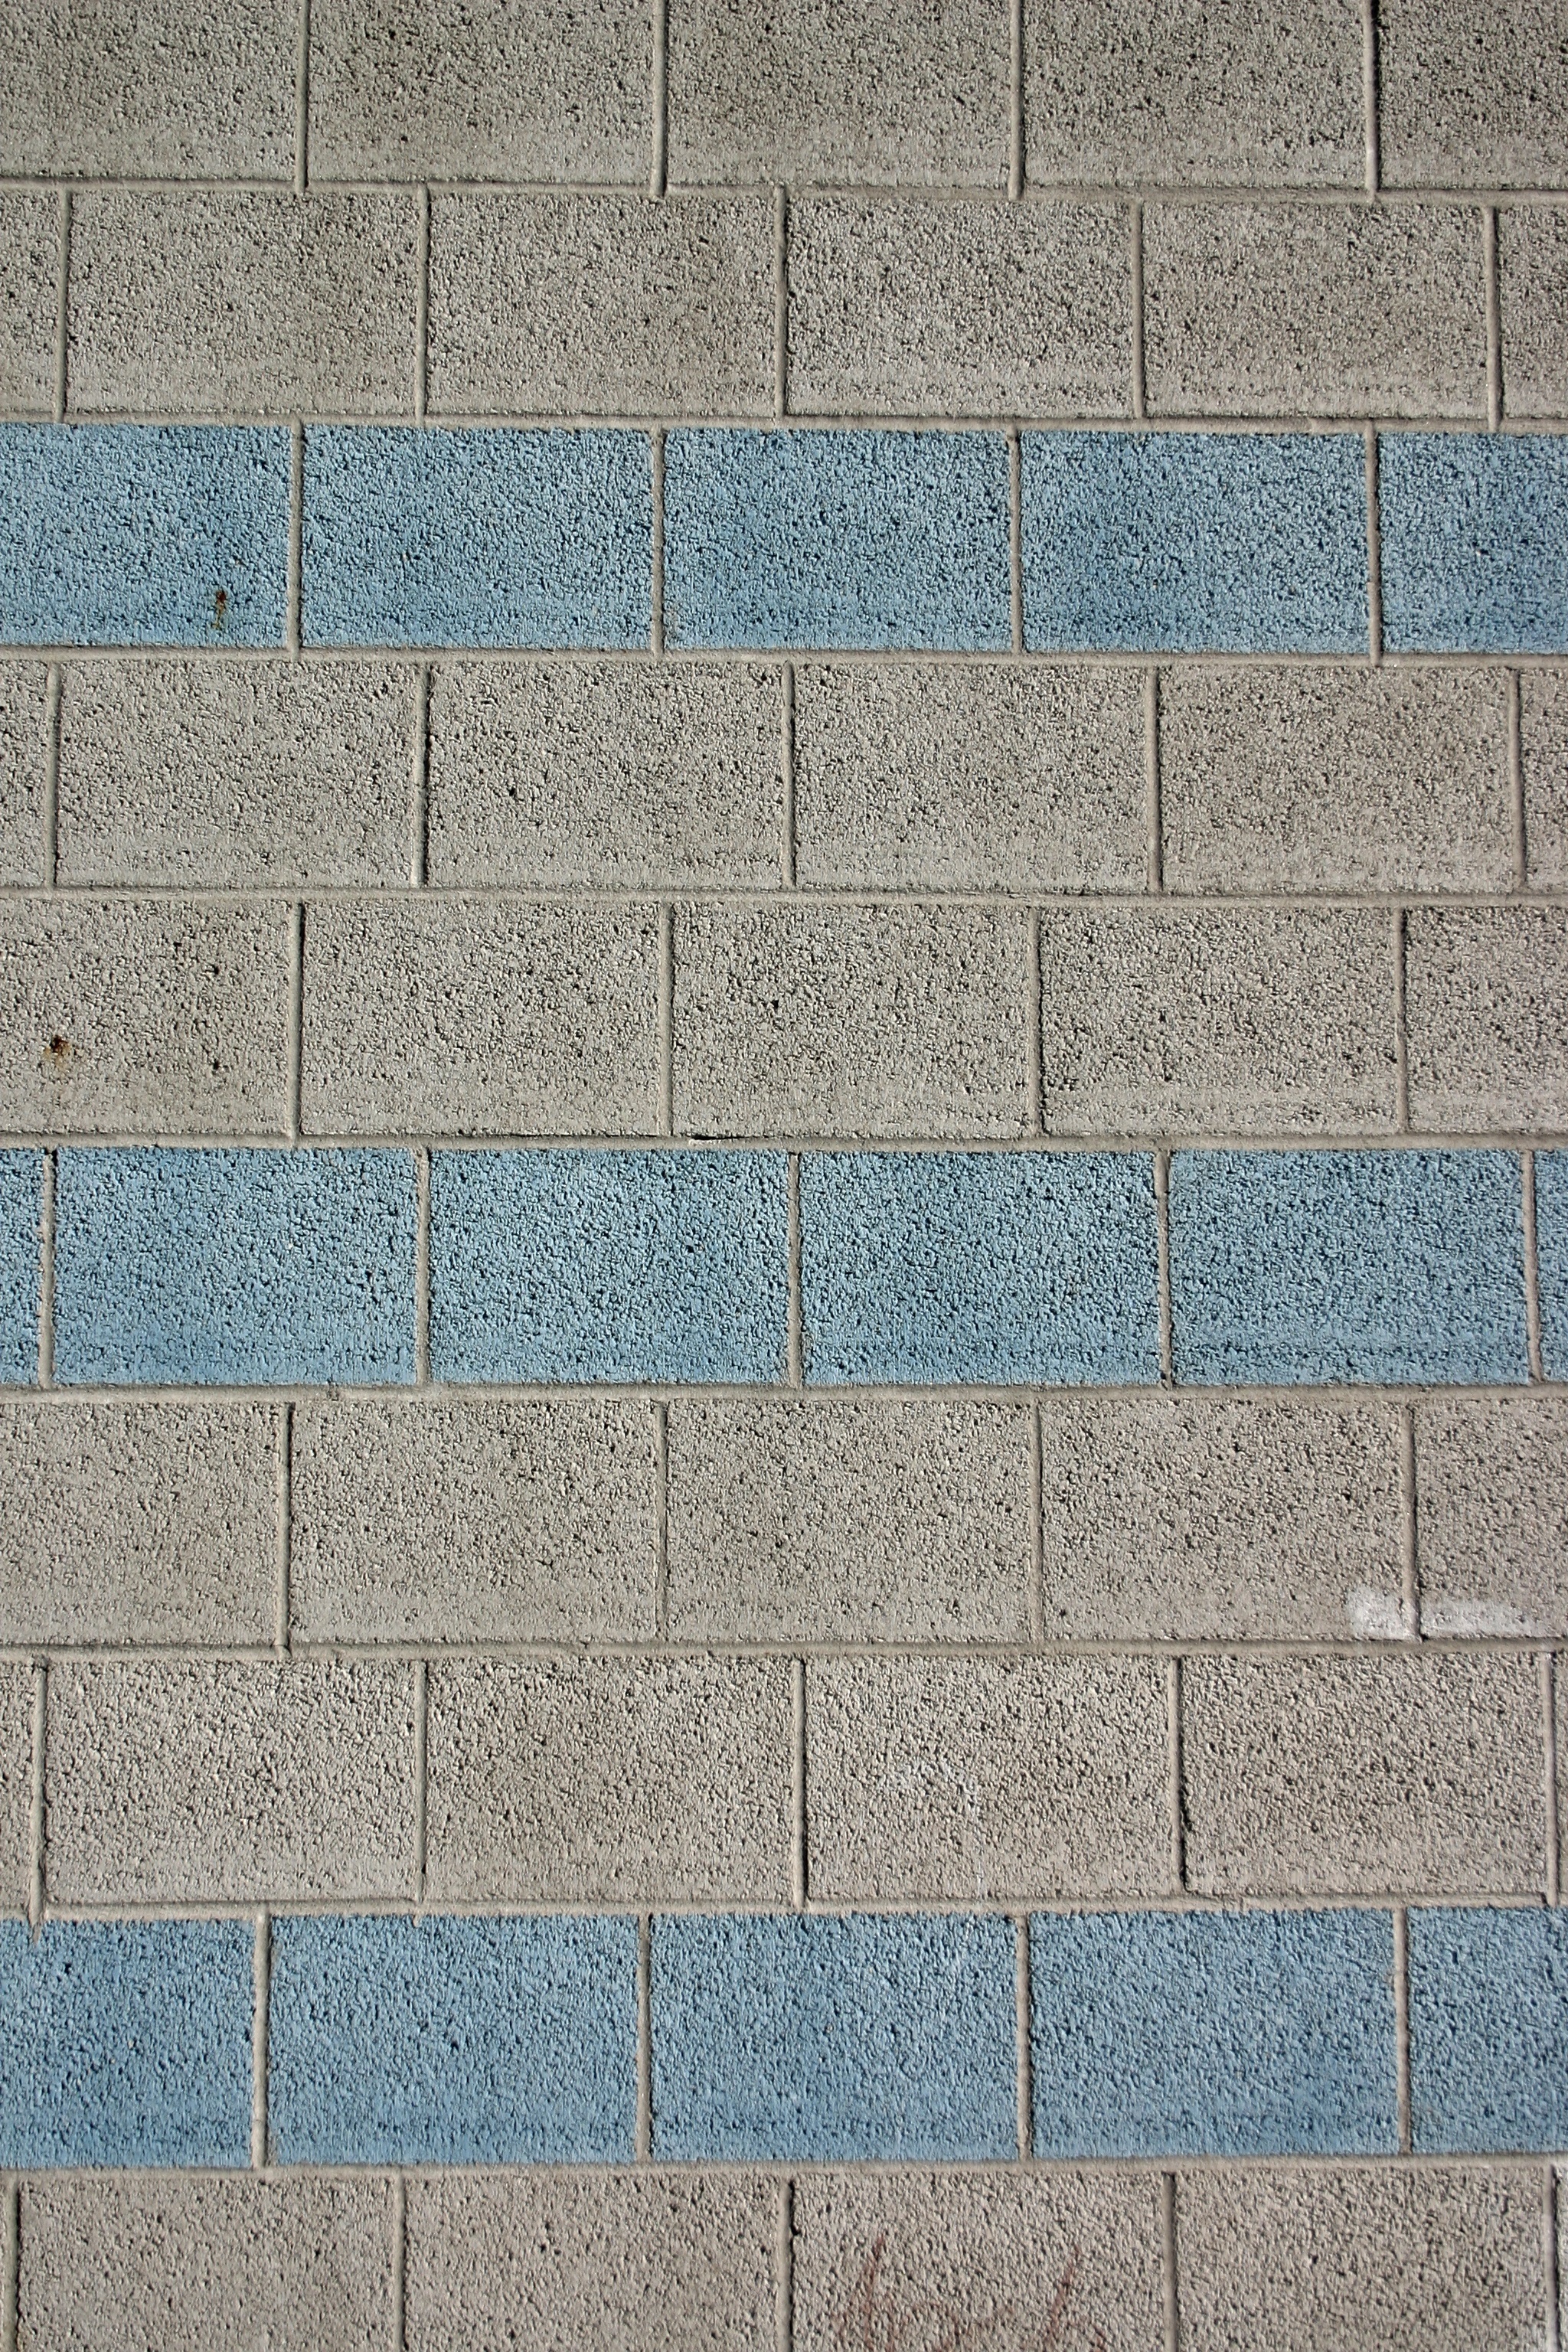
structure, texture, floor, building, wall, pattern, tile, blue, stone wall, brick, material, grey, stones, art, lines, background, stripes, walls, symmetry, mosaic, series, masonry, flooring, road surface